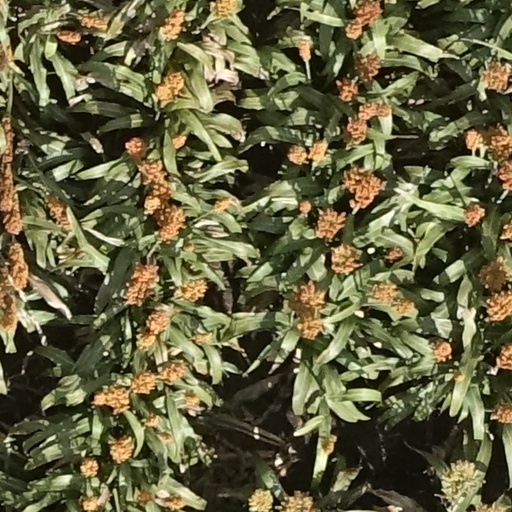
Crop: sorghum